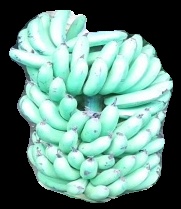
Variety: pachbale
Grade: grade1